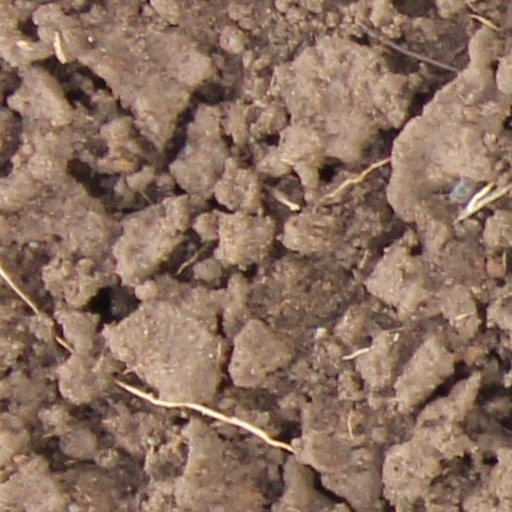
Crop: wheat